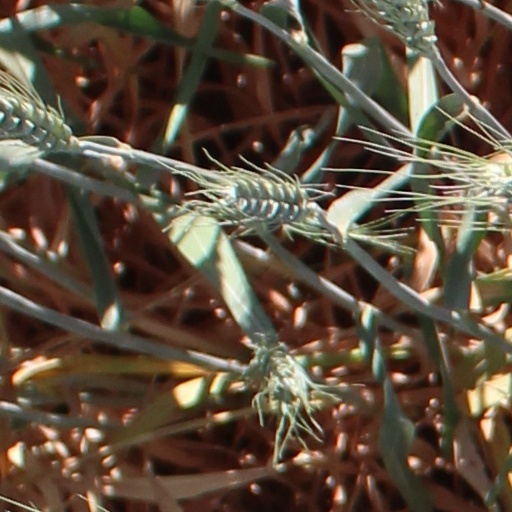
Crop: wheat